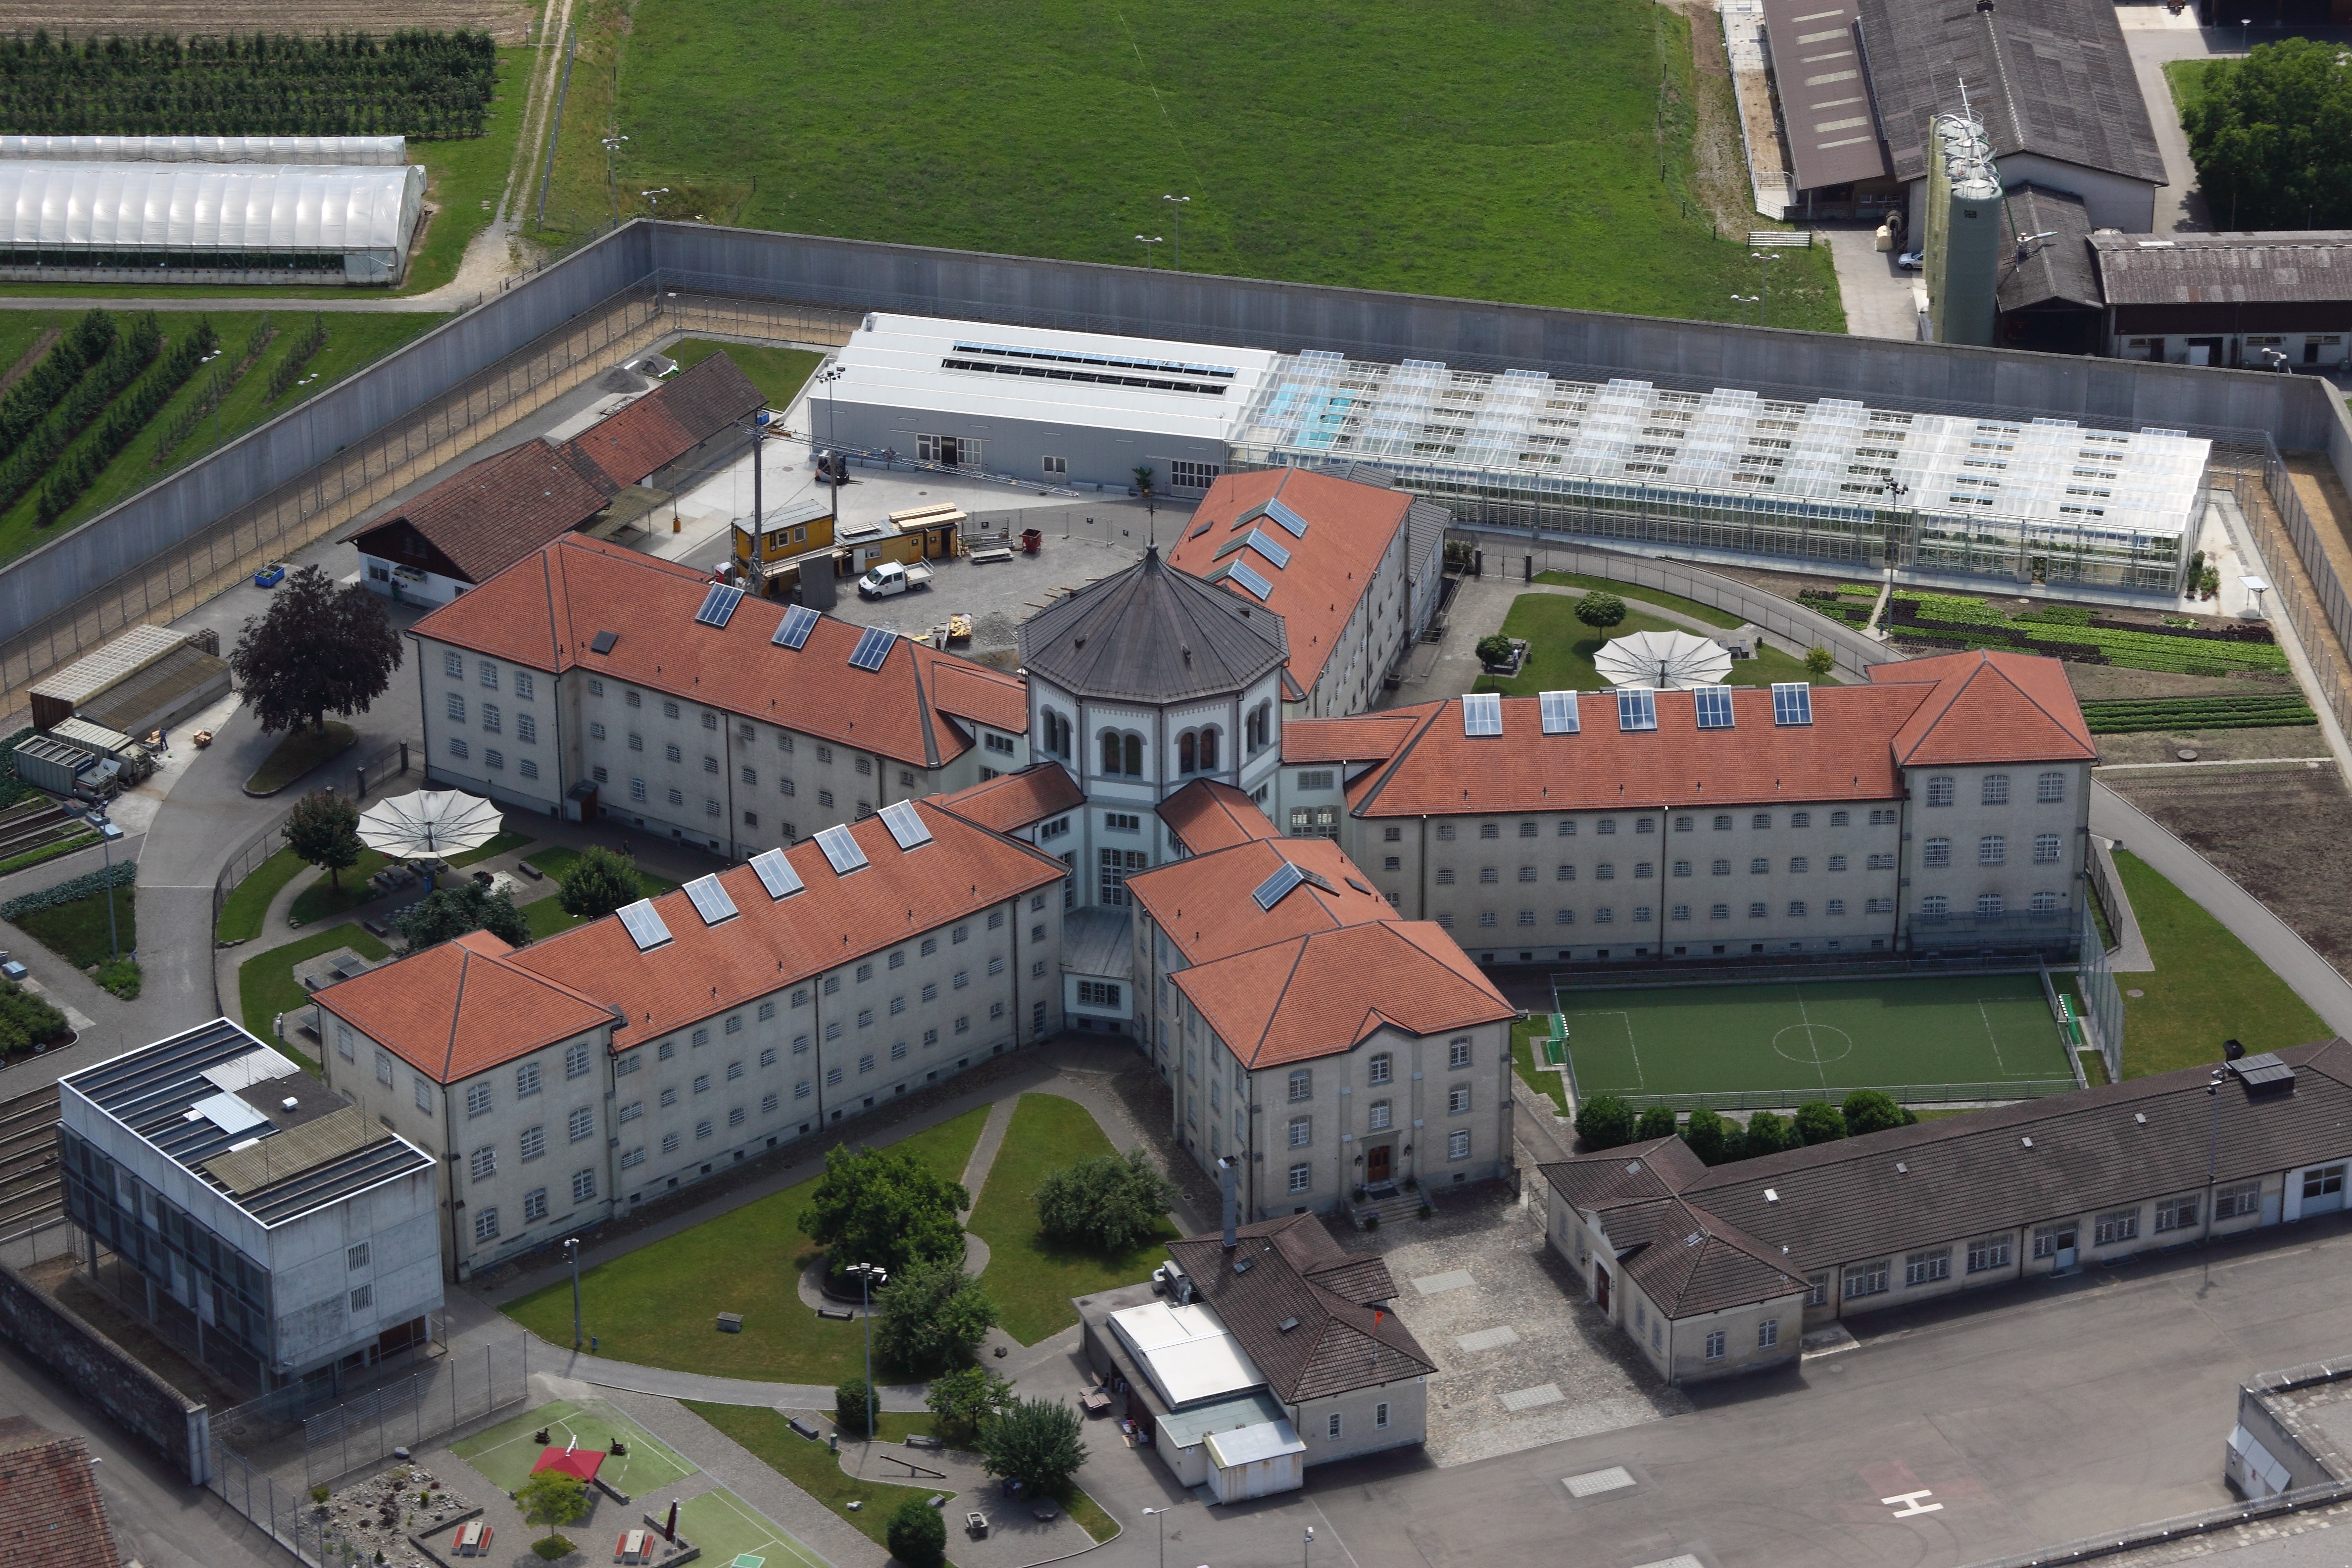
fence, architecture, structure, mansion, roof, building, wall, transport, suburb, construction, security, stadium, concrete, arena, cement, prison, switzerland, barrier, estate, jail, safe, punishment, screenshot, neighbourhood, lenzburg, bird's eye view, aerial photography, penalty, residential area, scale model, sport venue